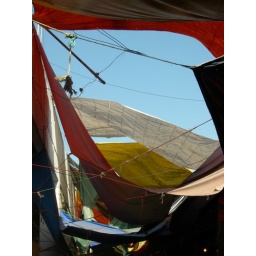
tarp roof in Jamaica Flower market